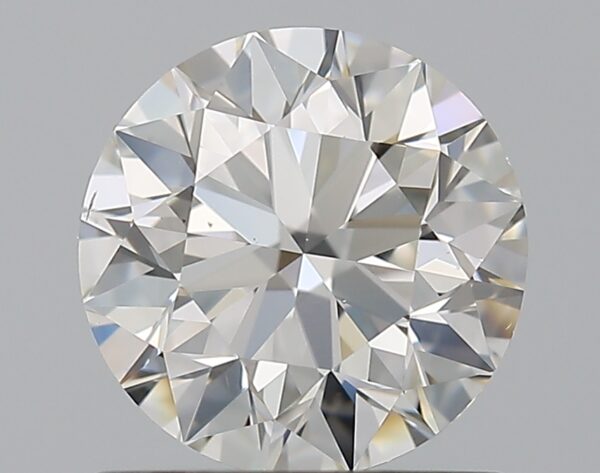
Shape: round
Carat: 1
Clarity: VS2
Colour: G
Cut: EX
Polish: EX
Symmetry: EX
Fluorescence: F
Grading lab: GIA
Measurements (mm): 6.33 x 6.38 x 3.99